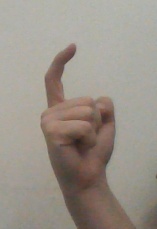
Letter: ra